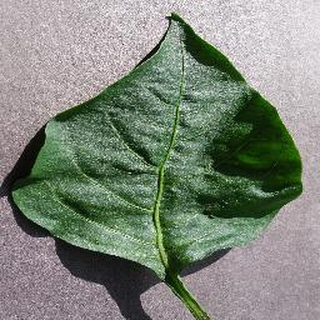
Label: healthy_bell_pepper